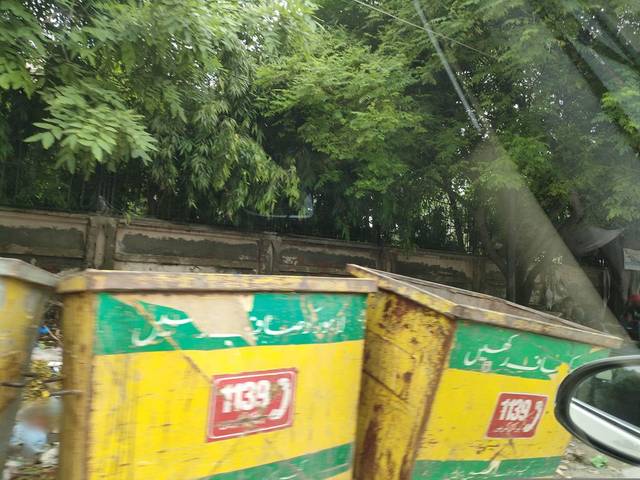
Region: Pakistan
Coordinates: 31.544, 74.359